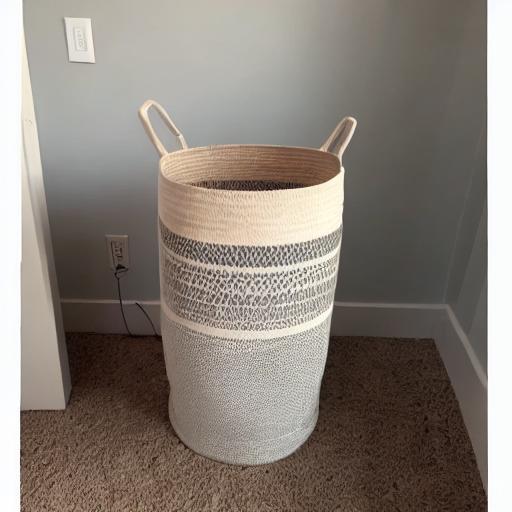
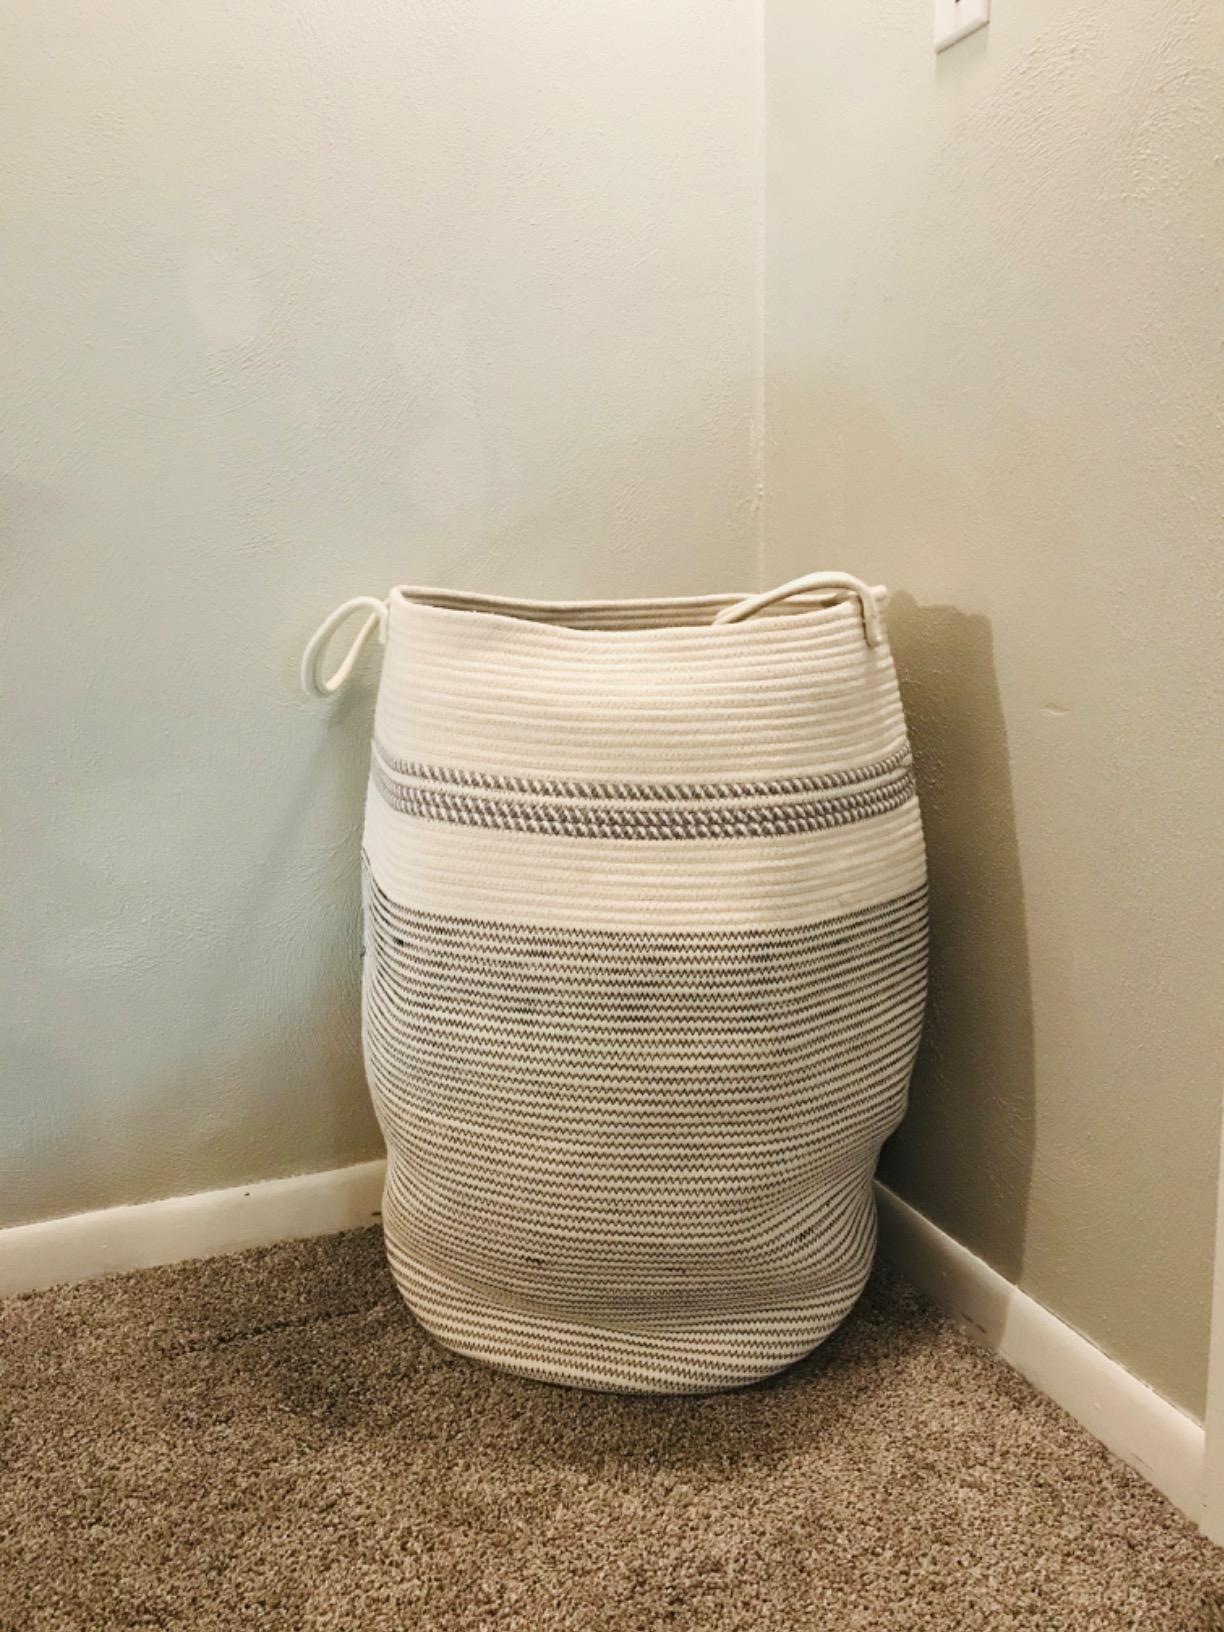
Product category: items_hamper
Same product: no